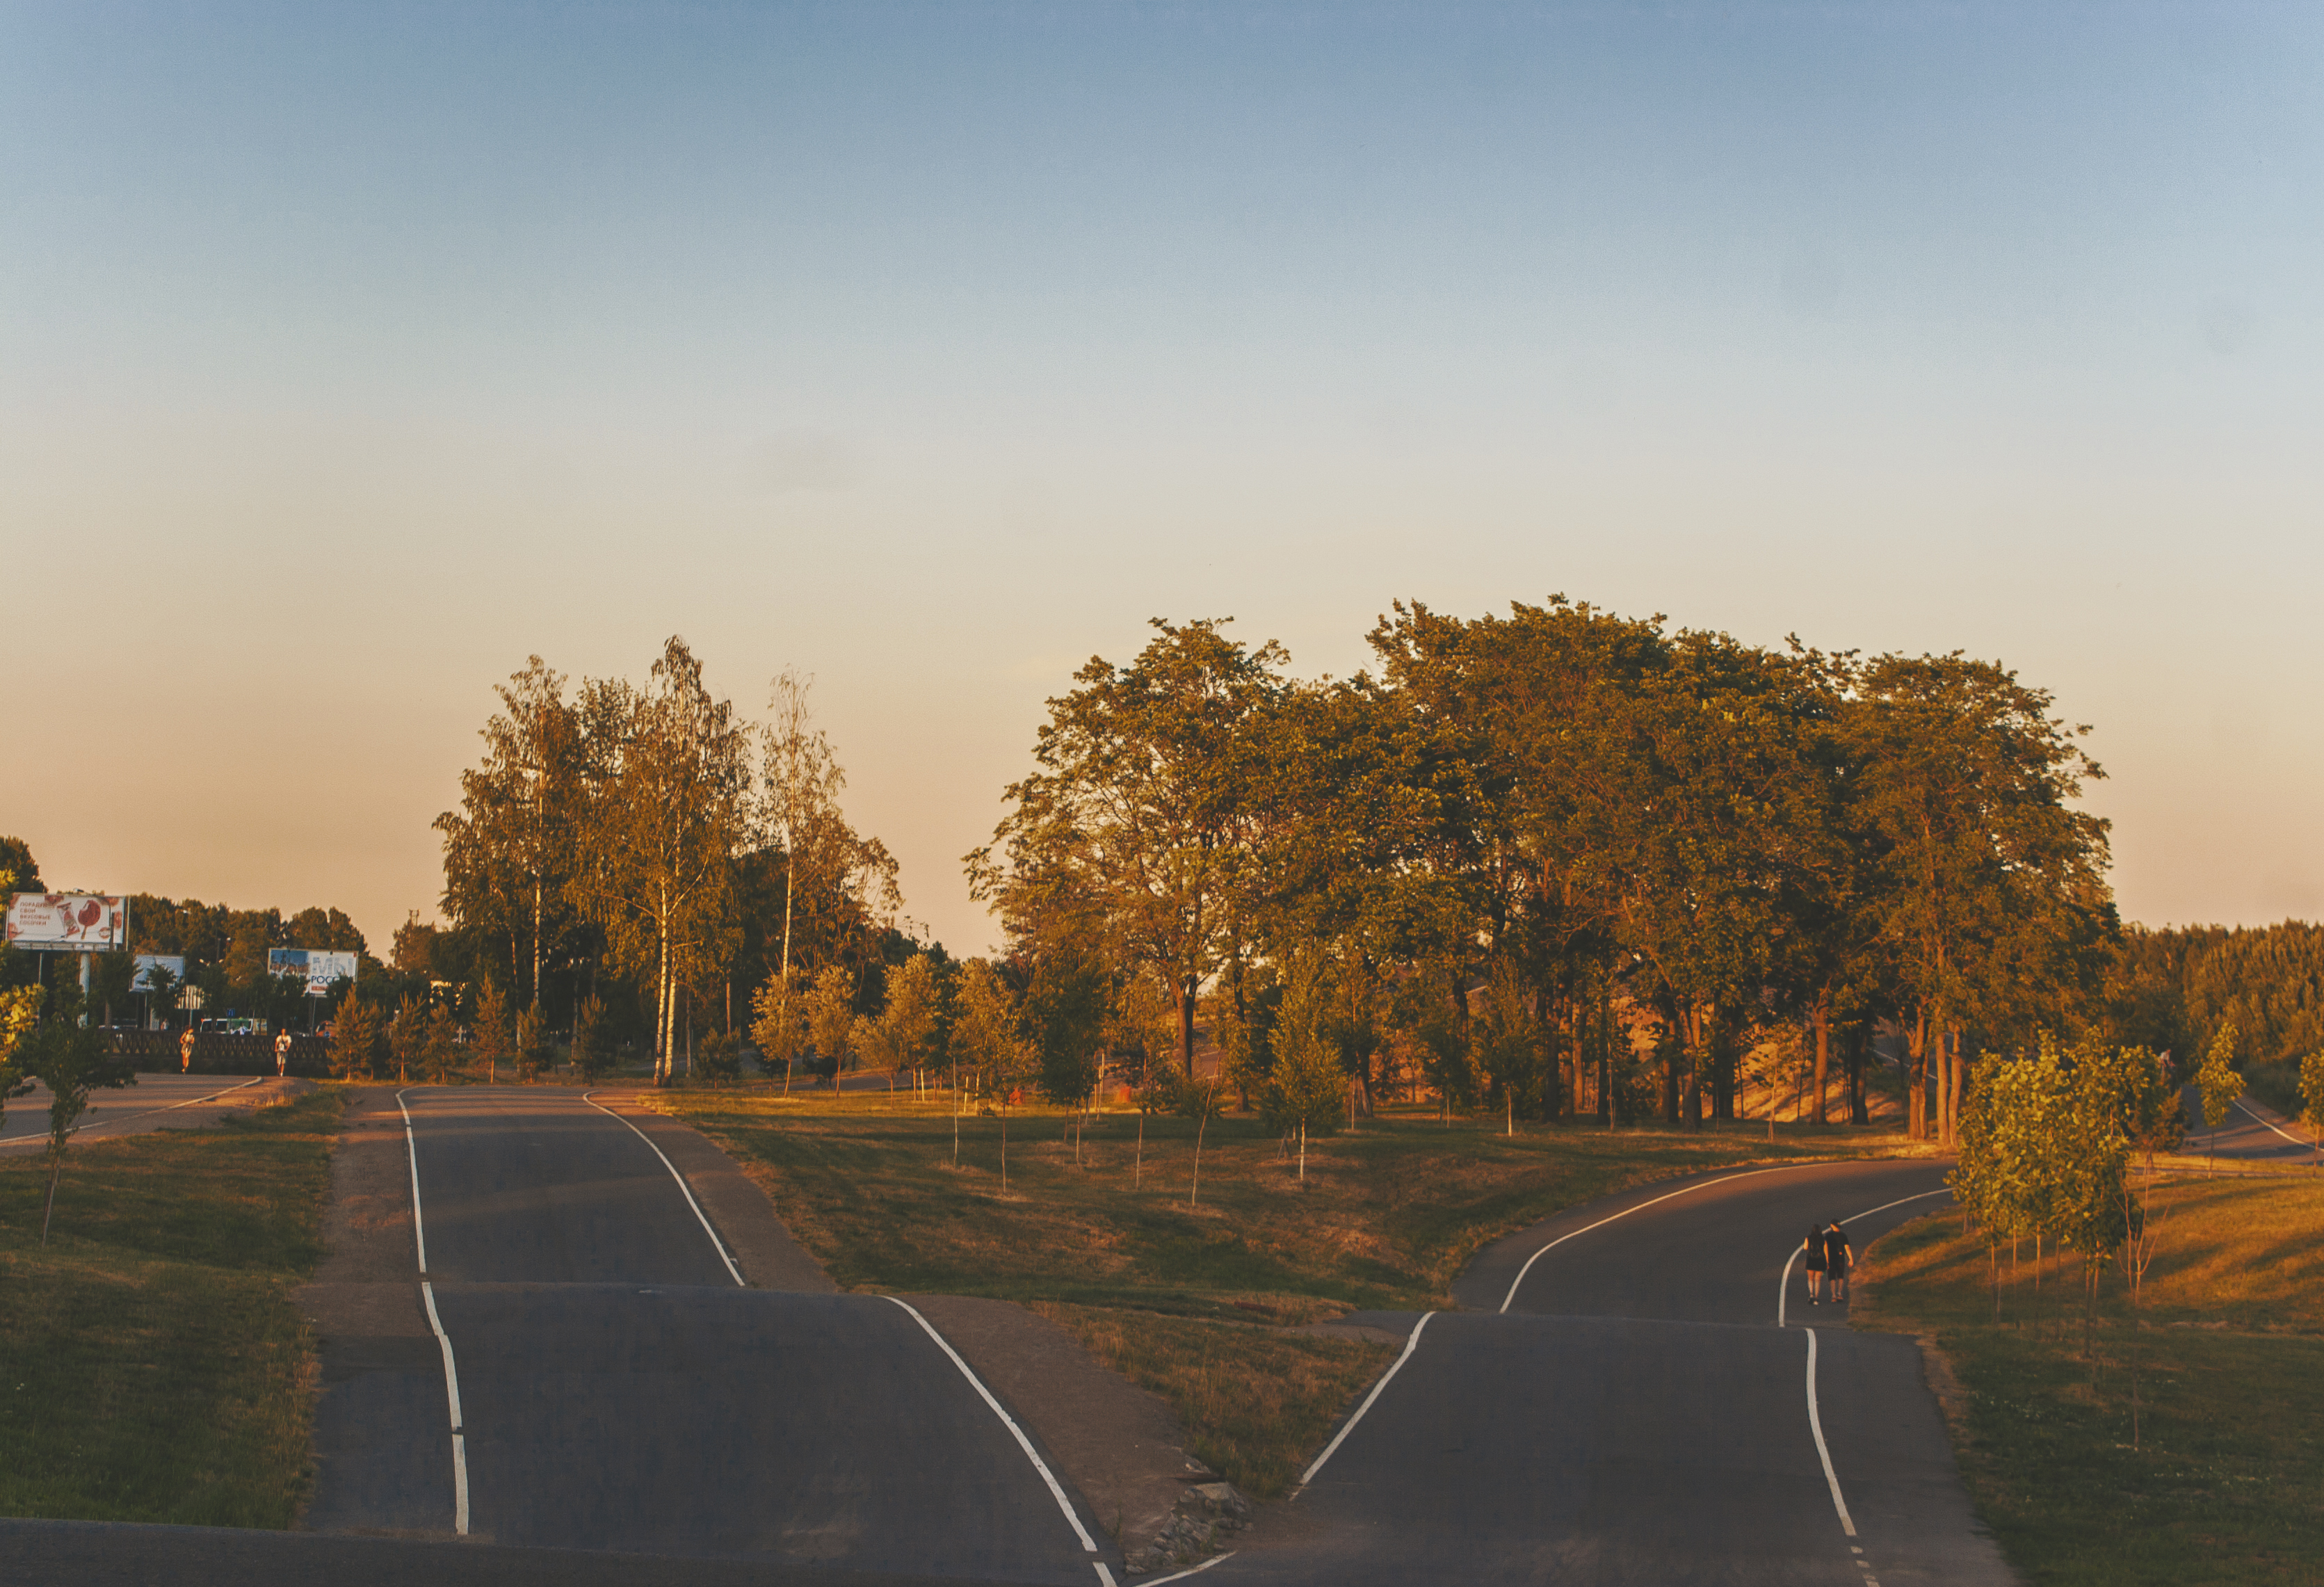
images, sky, plant, cloud, road surface, natural landscape, afterglow, asphalt, sunlight, land lot, tree, dusk, woody plant, grass, landscape, thoroughfare, sunset, sunrise, rural area, plain, tar, horizon, Tints and shades, road, grassland, hill, field, soil, cumulus, lane, freeway, wilderness, dawn, evening, highway, shadow, nonbuilding structure, prairie, street, path, autumn, wildlife, dirt road, shoulder, road trip, night, trail, pasture, farm, ocean